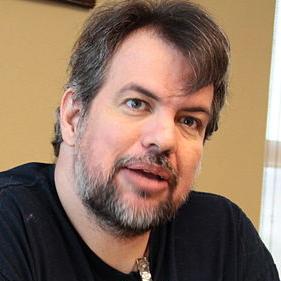
Age: 40